Describe the emotion expressed in this image:  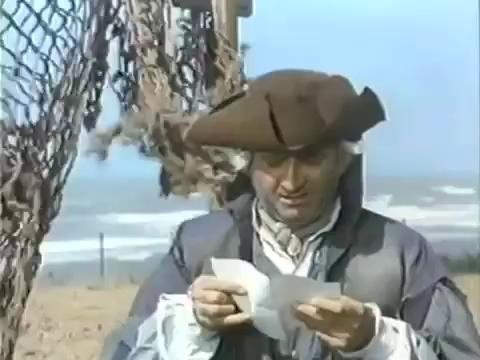
This person displays Pain, valence and arousal with low intensity.